Geography of Cambodia

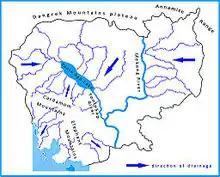
An overview of drainage divides

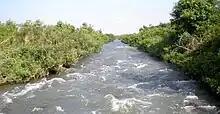
Mekong tributary, Stung Treng Province

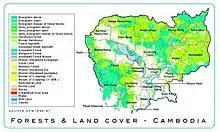
A map of forests, vegetation and land use in Cambodia

in the world. The central Tonle Sap, the "Great Lake" has several input rivers, the most important being the Tonle Sap River, which contributes 62% of the total water supply during the rainy season. Direct rainfall on the lake and the other rivers in the sub-basin contribute the remaining 38%. Major rivers are the Sen river, Sreng River, Stung Pouthisat River, Sisophon River, Mongkol Borei River, and Sangkae River.